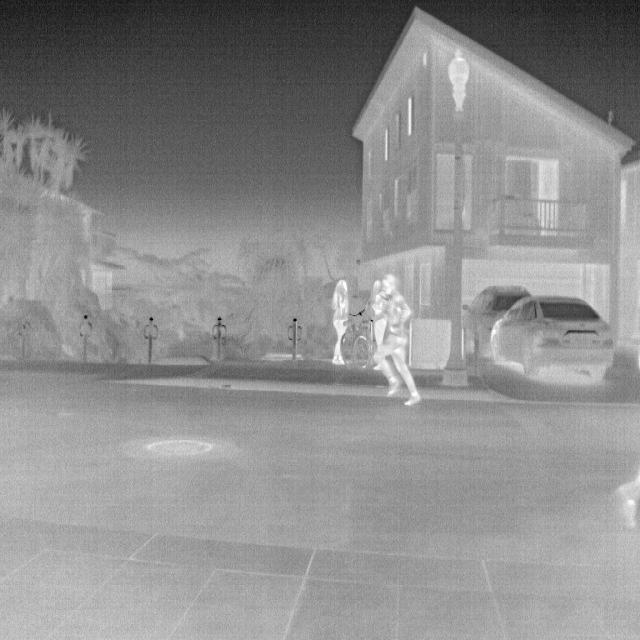
Detected objects:
label: person
label: person
label: person